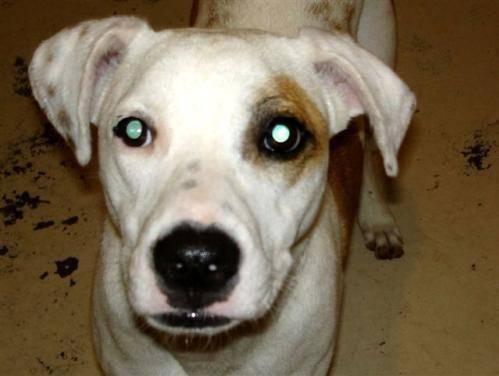
dog